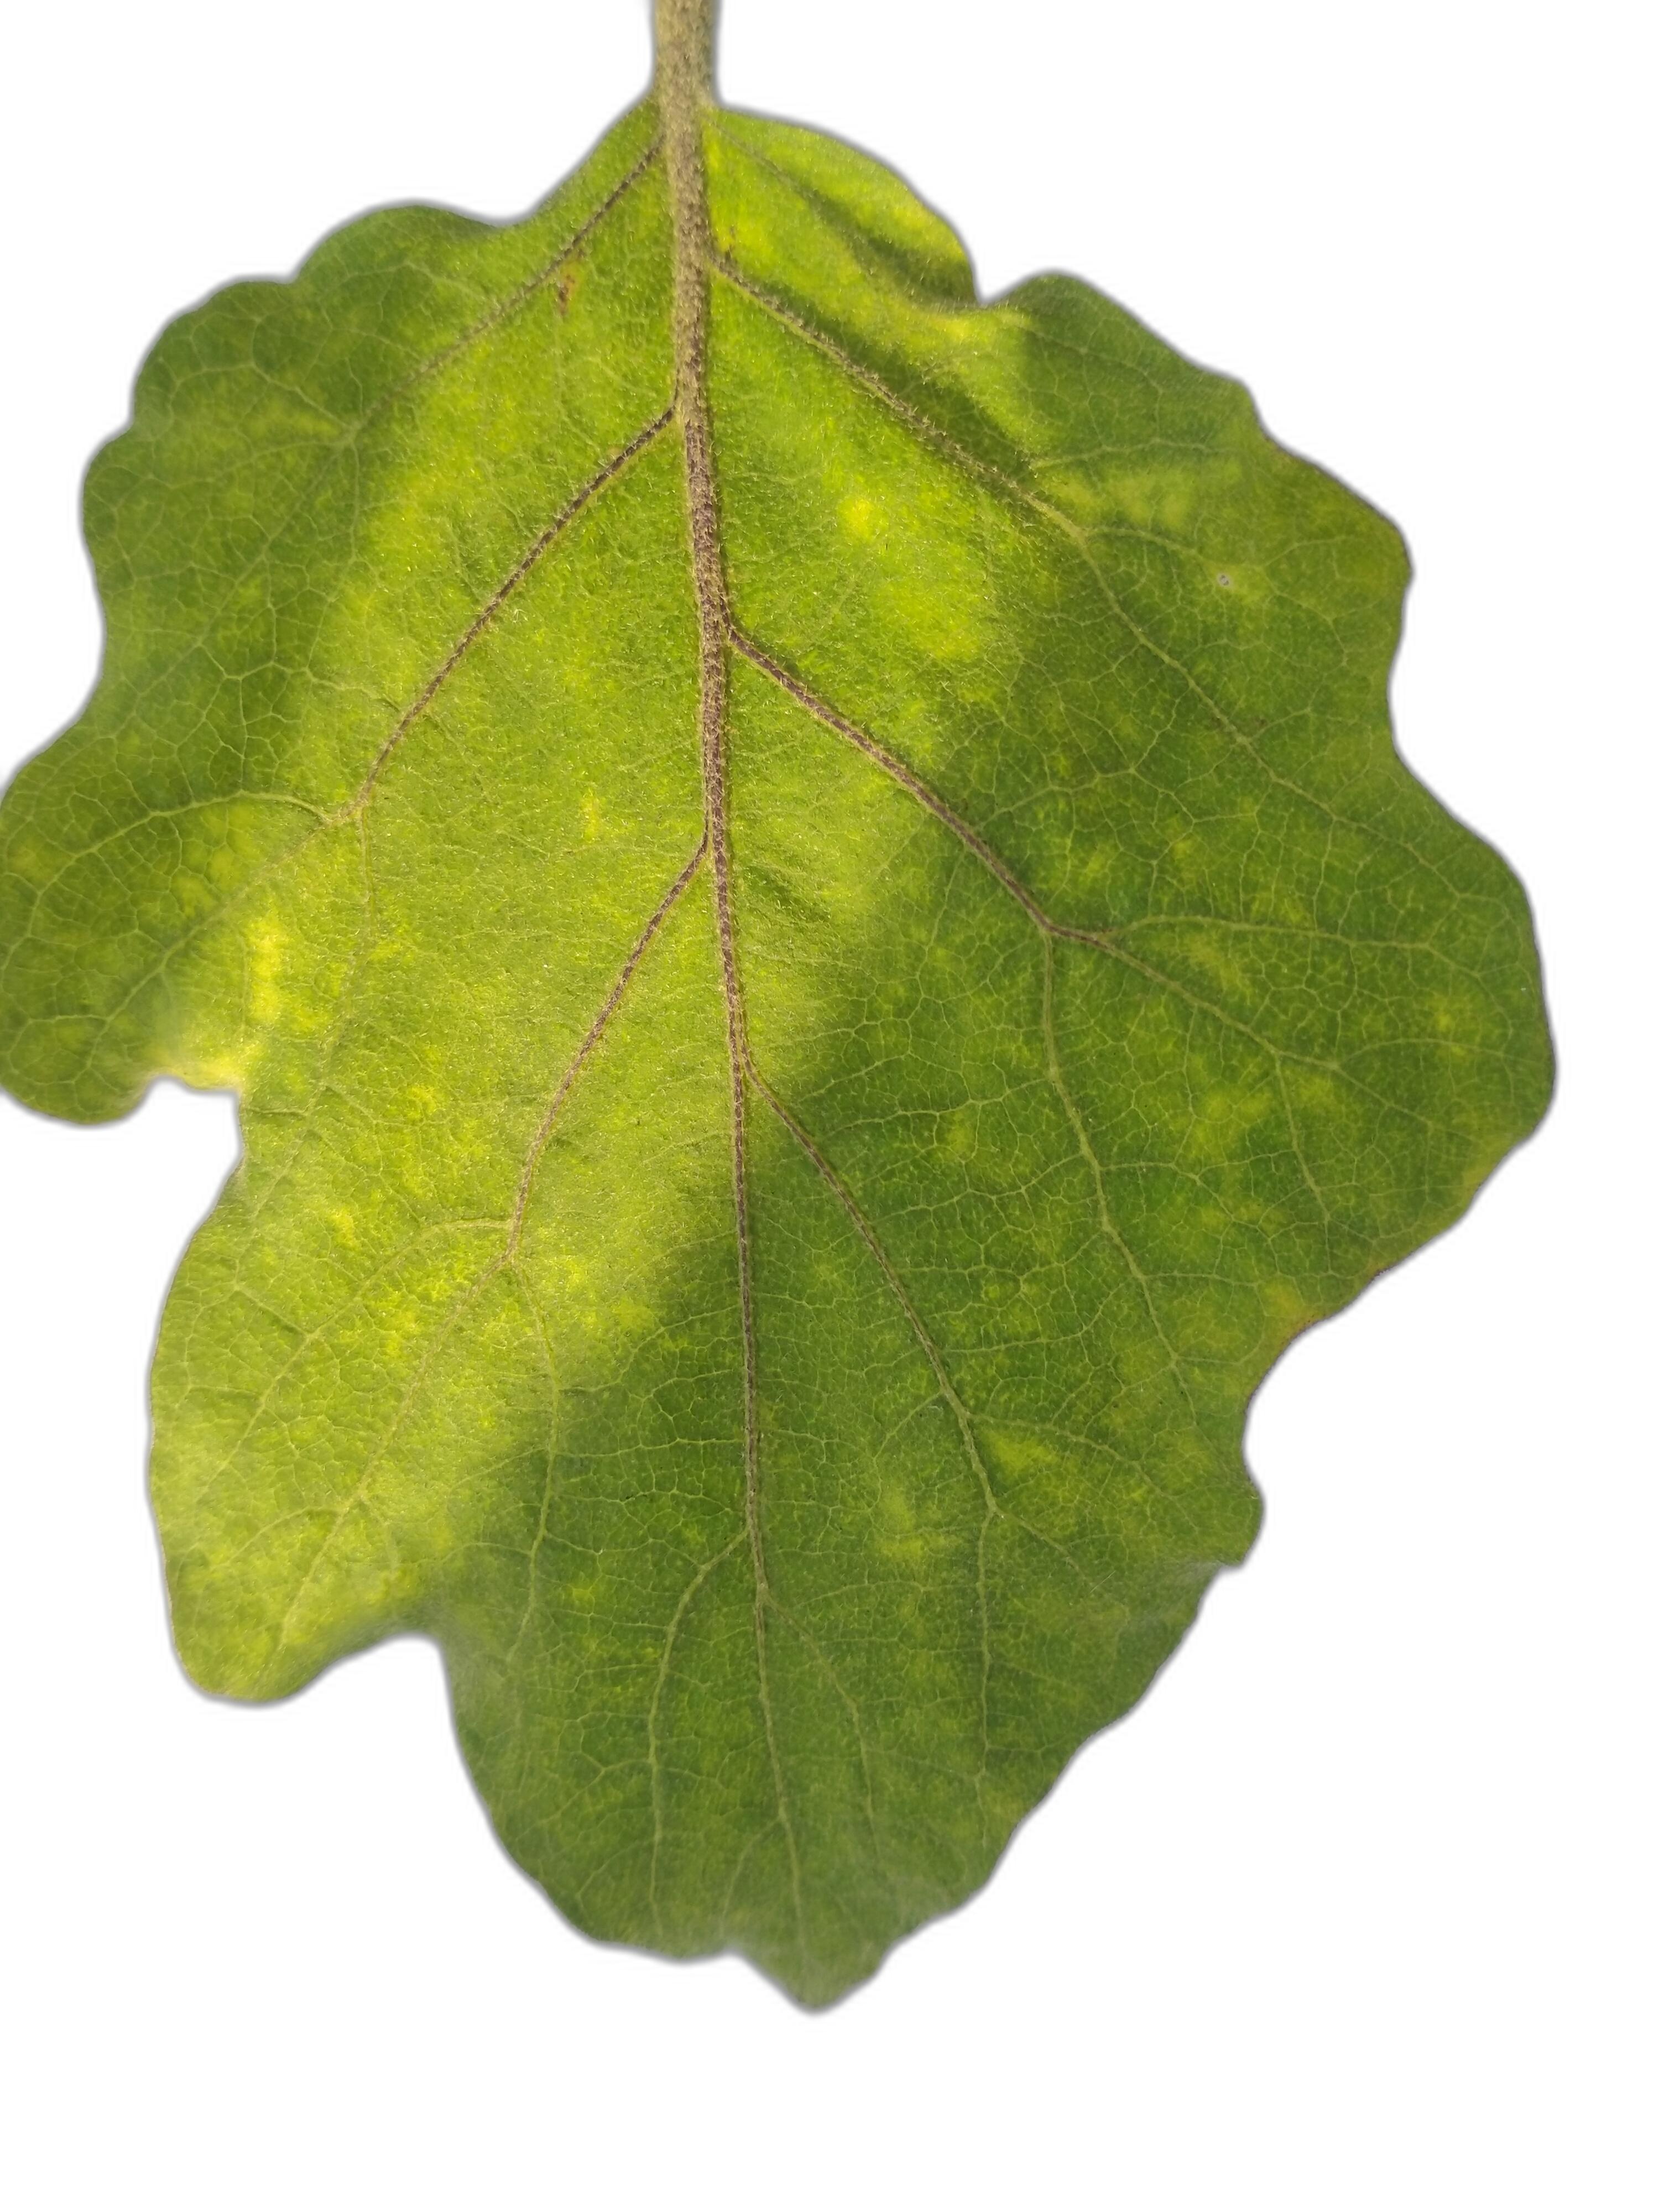
Label: Healthy Leaf